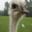
Label: bird